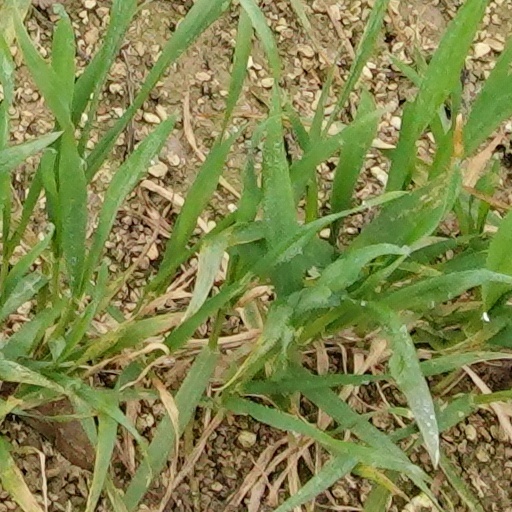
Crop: wheat